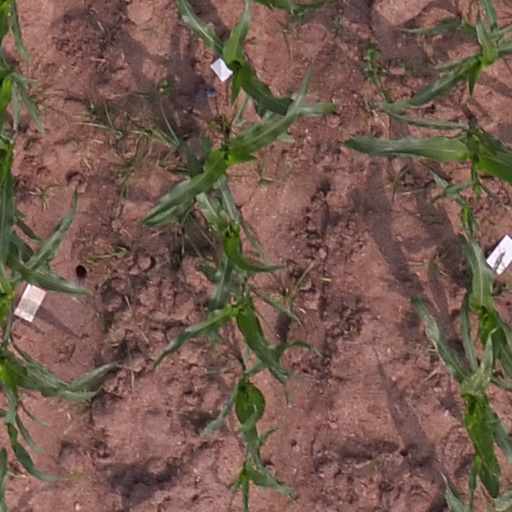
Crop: maize; corn